While the City Sleeps (1950 film)

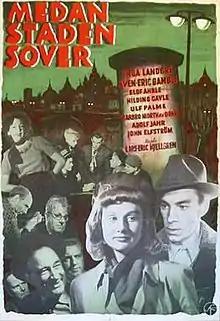
Film poster

While the City Sleeps, is a 1950 Swedish crime drama film directed by Lars-Eric Kjellgren and starring Sven-Eric Gamble, Inga Landgré and Adolf Jahr. It is based on the novel "Ligister" (